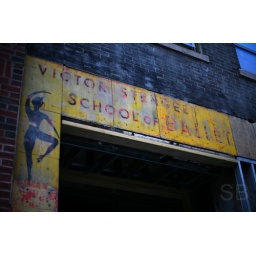
A building is being renovated on Hennepin Ave in Mpls, and this old sign was hiding underneath.